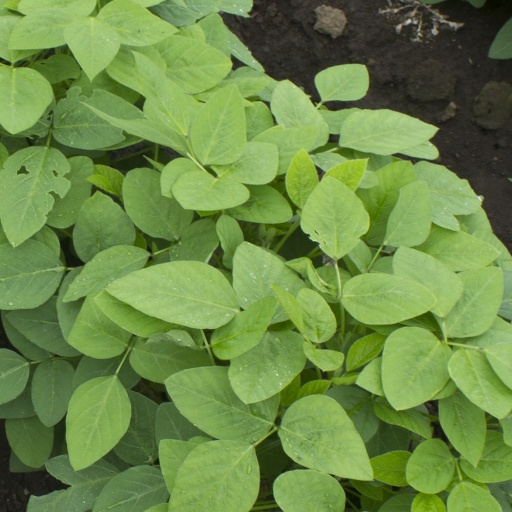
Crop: soybean